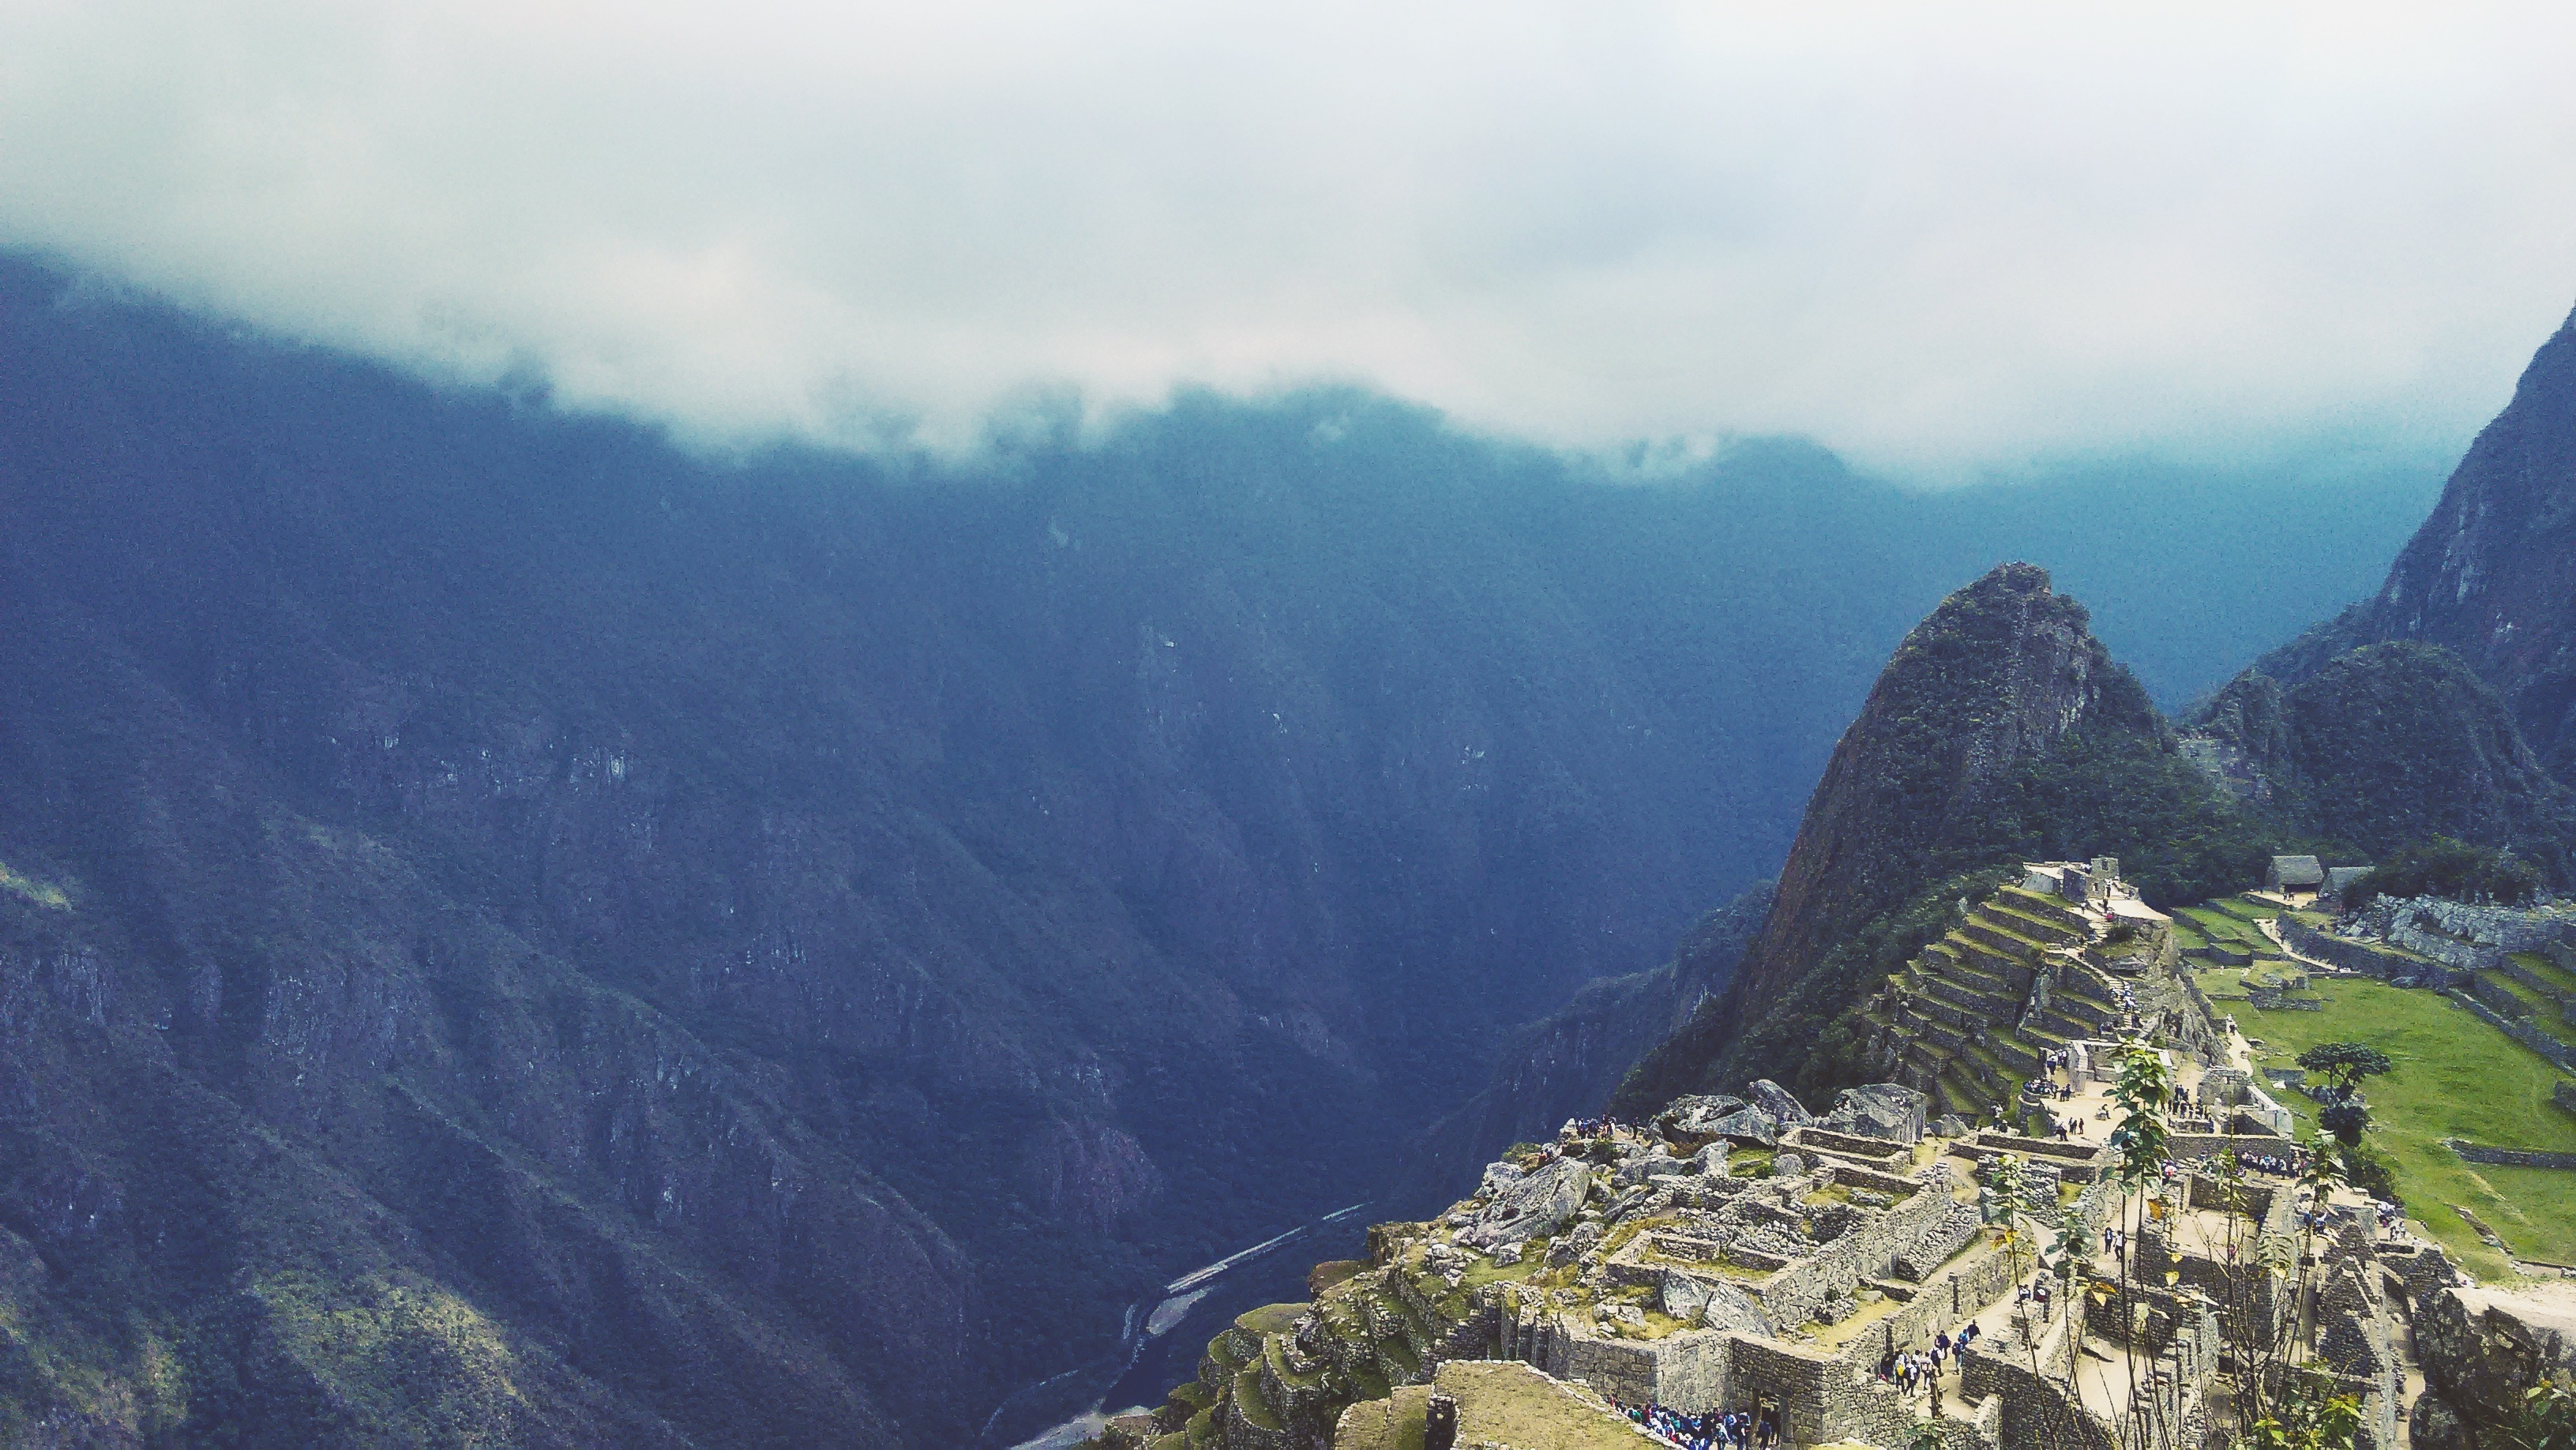
nature, wilderness, walking, mountain, hiking, hill, adventure, old, peak, valley, mountain range, trek, ancient, landmark, fjord, attraction, historic, aerial view, ridge, machu picchu, summit, peru, inca, tourists, alps, ruins, plateau, archeology, history, historical, cirque, peruvian, archaeological, trial, landform, mountain pass, machu, picchu, macchu, inca trial, lnka, geographical feature, atmospheric phenomenon, mountainous landforms